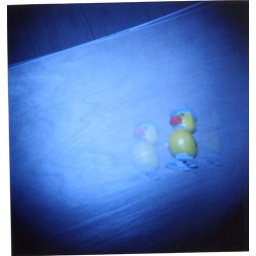
duck in blue